Raymond Wieczorek

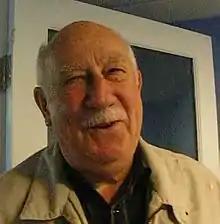
Wieczorek in 2012

Raymond Joseph Wieczorek (December 9, 1928 – November 22, 2022) was an American businessman and politician from Manchester, New Hampshire. A Republican, he was mayor of the city from 1990 to 2000, and represented District 4 on the Executive Council of New Hampshire from 2002 to 2012.